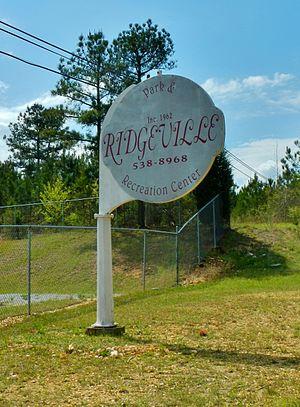
Ridgeville est une ville du comté d'Etowah, en Alabama, aux États-Unis.